Houles fairy

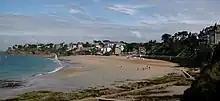
Saint Enogat beach, where the Fairies' Houle is located

One midwinter evening, Mother Milie, a midwife, let an old woman into her home, asking for help with childbirth. She followed her to the Goule-ès-Fées, which revealed the old woman's nature. In this immense cave, a beautiful young woman was the object of all attention. She gave birth to a chubby child. The fairies gave Milie an ointment made from pig fat and told her to rub it on the child, advising her to wipe her hands thoroughly afterwards, lest harm befall her. While taking care of the newborn, Milie scratched her eye. She realized that the wretched grotto was as beautiful as a church, and that the fairies were dressed like princesses. Along with the fairies, Fions no bigger than an inch were present. She said nothing of her discovery and announced that she was finished. The fairies rewarded her with a silver purse. Milie could now see the fairies and often spotted them on her travels. She hid the fact until one day she spotted a fairy stealing by putting her hand in a woman's apron in the market. She shouted "to the thief", but the fairy turned around and plucked out her eye, so that Milie became one-eyed.